MEK6800D2

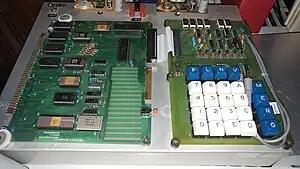
A Motorola MEK6800D2 Microcomputer, circa 1976. This microcomputer is based on a Motorola MC6800 8-bit microprocessor. The board on the left is the Microcomputer module containing the 6800 microprocessor, along with memory and I/O devices. The board on the right is the Keyboard/Display module containing a hexadecimal keypad, function keys, and 7-segment LED displays for displaying a 16-bit address and 8-bit data.

The MEK6800D2 was a development board for the Motorola 6800 microprocessor, produced by Motorola in 1976. It featured a keyboard with hexadecimal keys and an LED display, but also featured an RS-232 asynchronous serial interface for a Teletype or other terminal. Data and programs could be loaded from and saved to an audio cassette tape. There was an on-board monitor program called "JBUG (analogous to an operating system on a modern computer)" fitted in a 1K byte ROM, and the maximum RAM capacity on board was 512 bytes, but this could be expanded via the Motorola "EXORciser" computer bus interface.